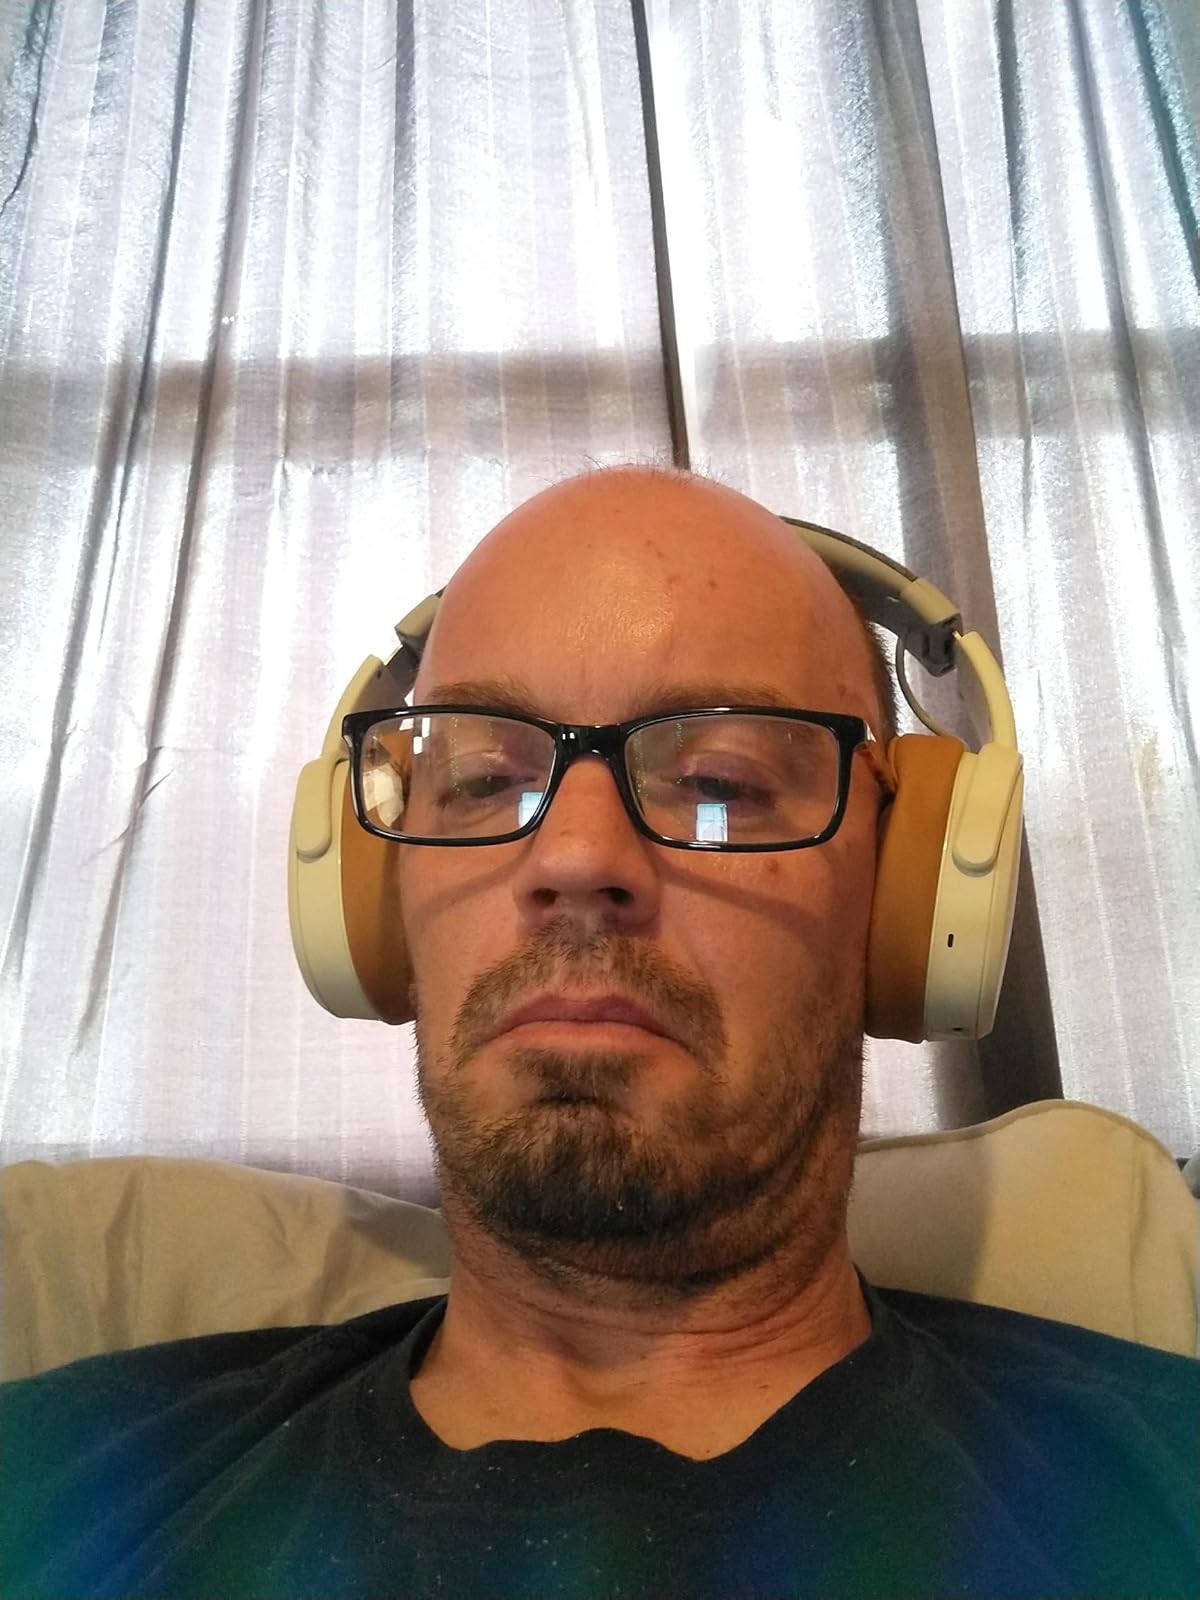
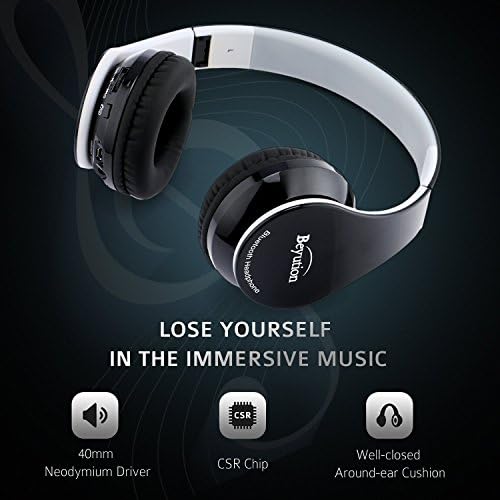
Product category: headphones
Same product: no